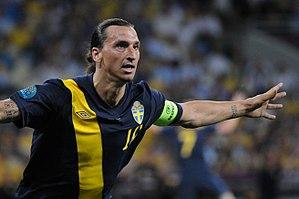
L'équipe de Suède de football est la sélection de joueurs suédois représentant le pays lors des compétitions internationales de football masculin, sous l'égide de la Fédération suédoise de football.
Zlatan Ibrahimović est un footballeur international suédois et bosnien, né le 3 octobre 1981 à Malmö qui joue actuellement au poste d'attaquant.